Voluntary People's Druzhina

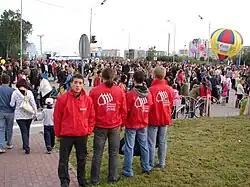
Voluntary youth Druzhina. Project of the youth movement of NASHI. (Russia, city Surgut) September 5, 2009

From 2008 to 2011 in Russia, on the initiative of the youth movement of NASHI, there were detachments called voluntary youth Druzhina, but the project was shut down in July 2011.